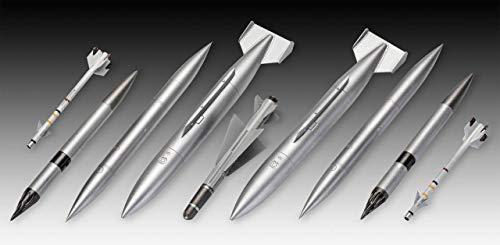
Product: Revell 03919, Dassault Mirage III E, 1:32 Scale Plastic Model kit
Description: This is a plastic model kit unbuilt/ unpainted - not a toy.
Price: $64.95
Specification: PackageDimensions:20.1x14x3.1inches|ItemWeight:2.2pounds|ShippingWeight:2.25pounds(Viewshippingratesandpolicies)|ASIN:B078YVRY29|Itemmodelnumber:RV03919|Manufacturerrecommendedage:10yearsandup